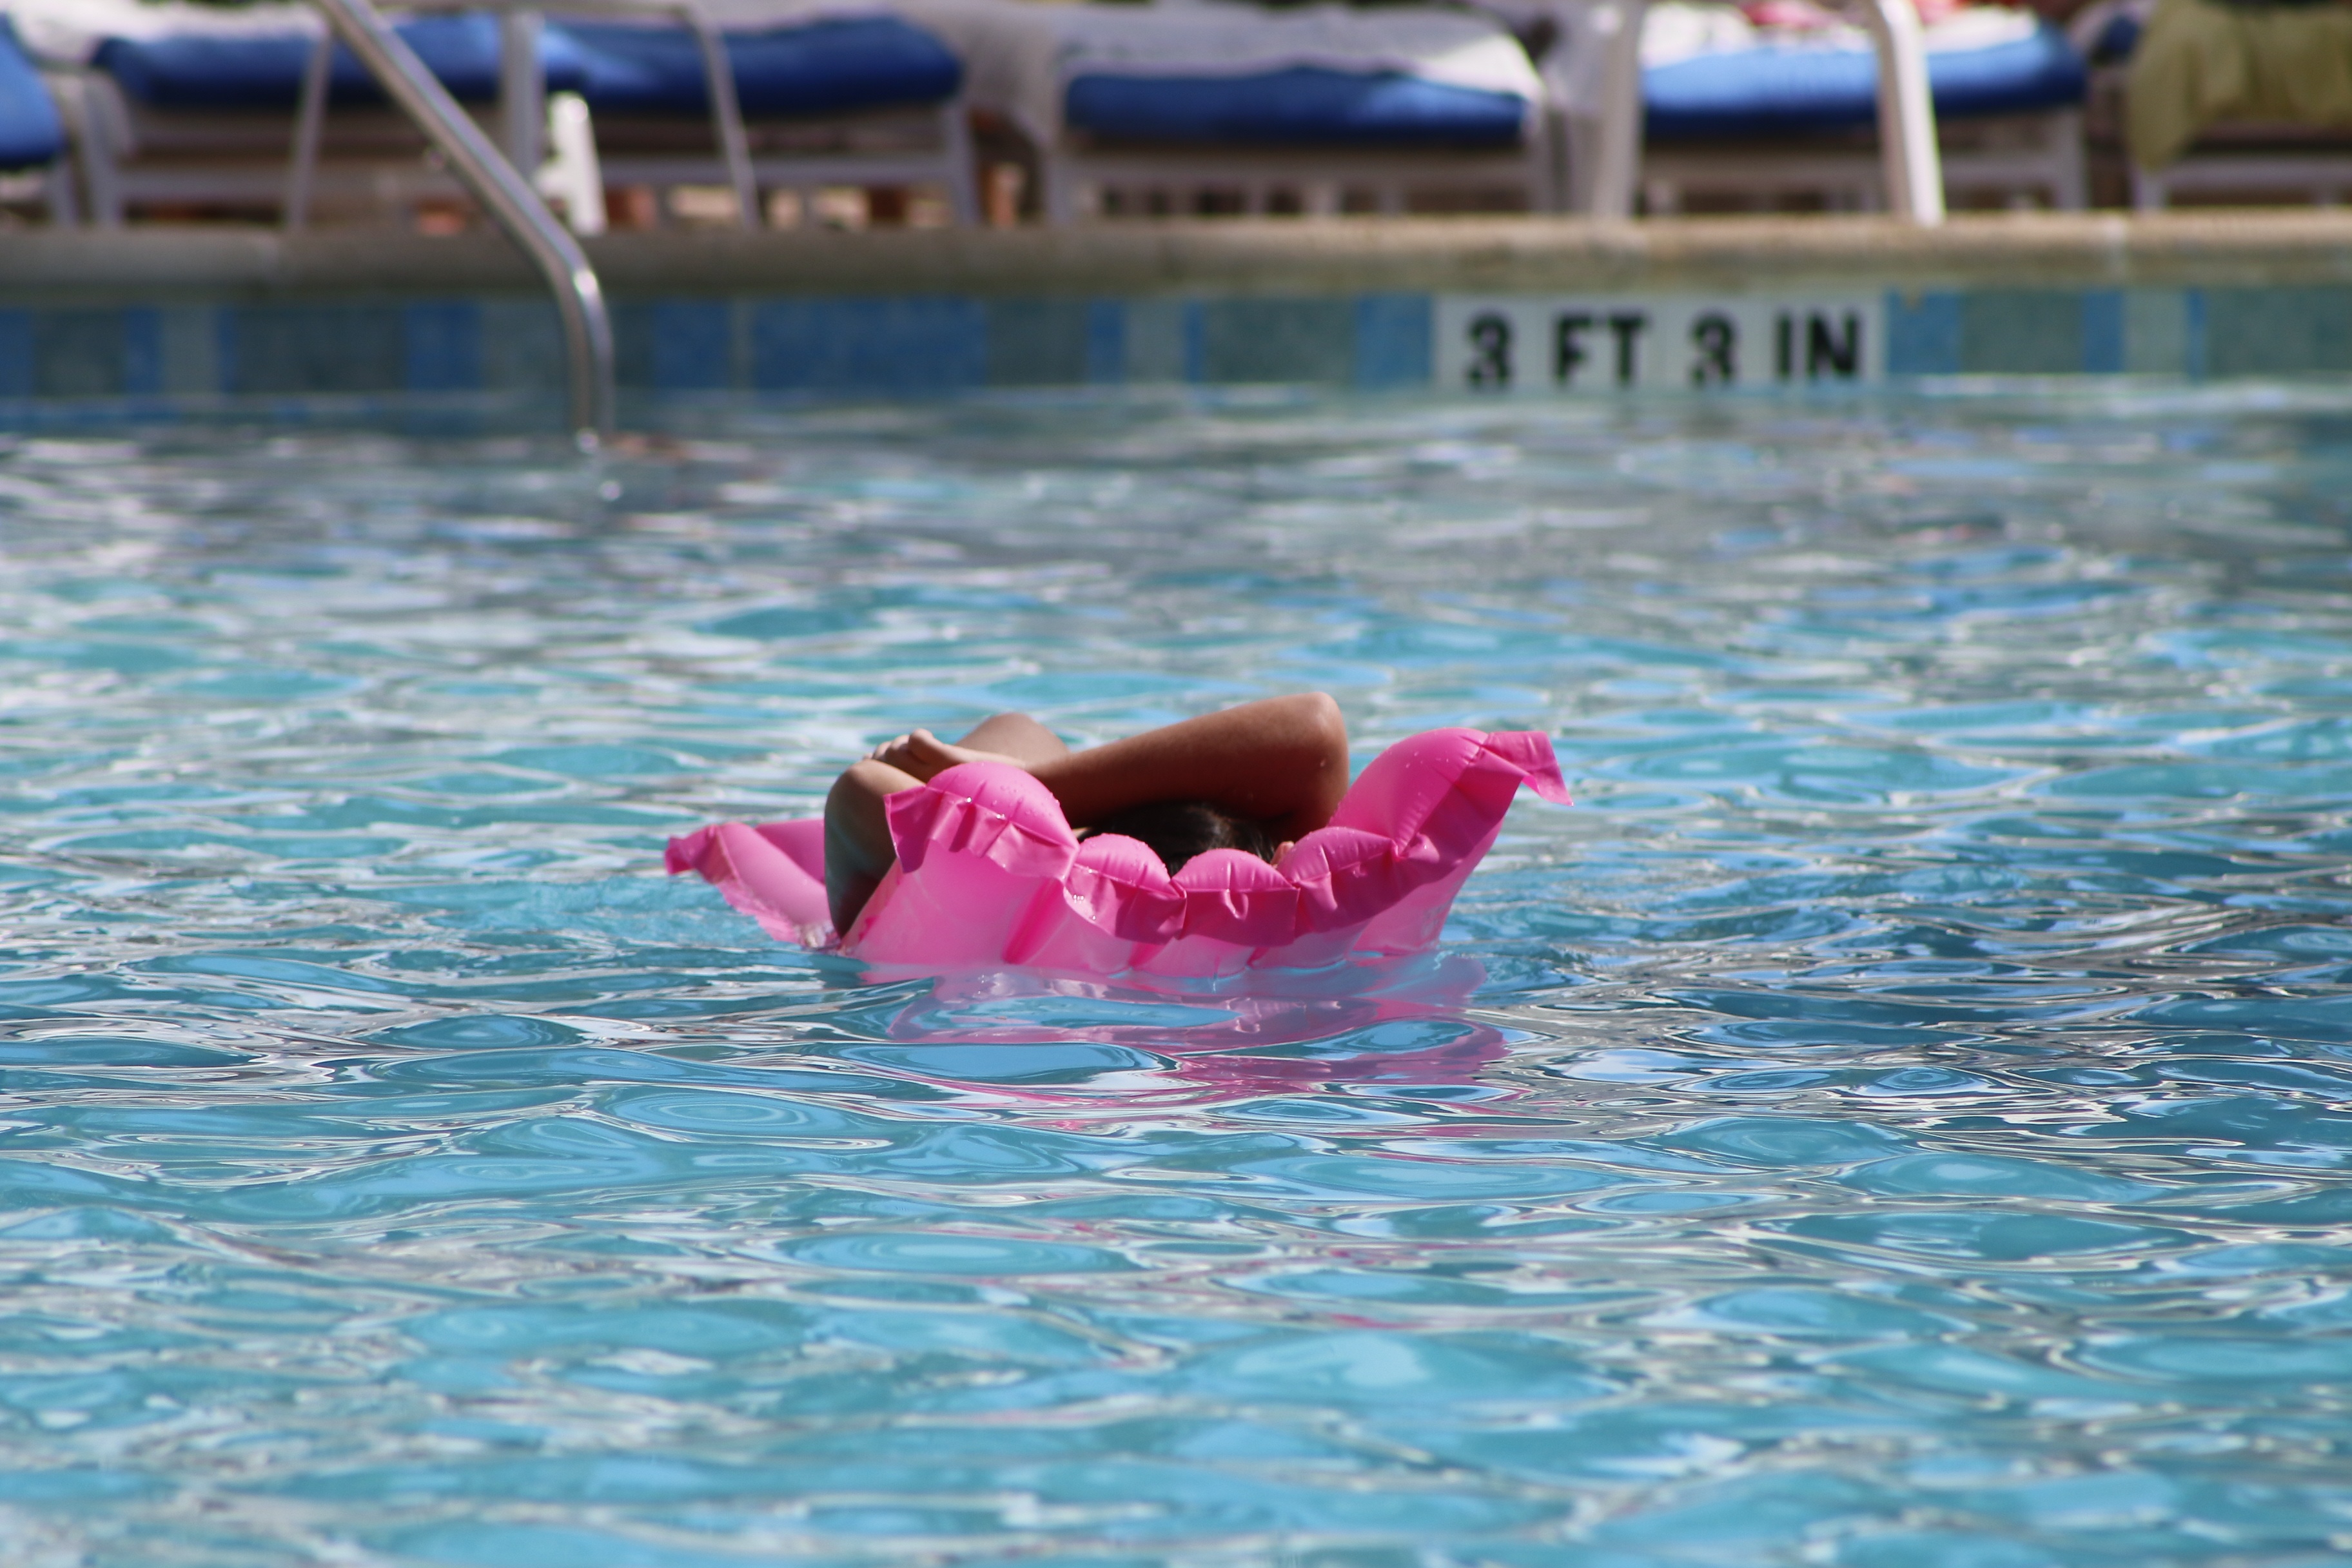
sea, summer, recreation, pool, swimming pool, blue, rest, trip, leisure, swimming, swimmer, sports, holidays, water sport, outdoor recreation, hot pool